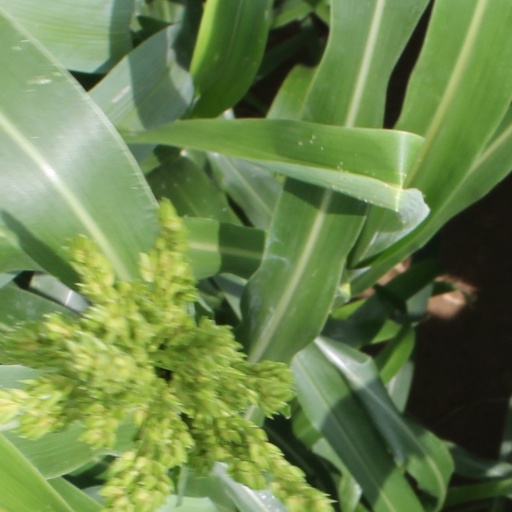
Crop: sorghum